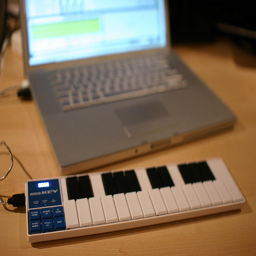
Small keyboard hooked up to the side of a laptop.
An electric, musical keyboard sits in front of a computer.
A usb keyboard is connected to a computer.
A mini keyboard attached by USB to a laptop.
A small midi keyboard sitting in front of a laptop.